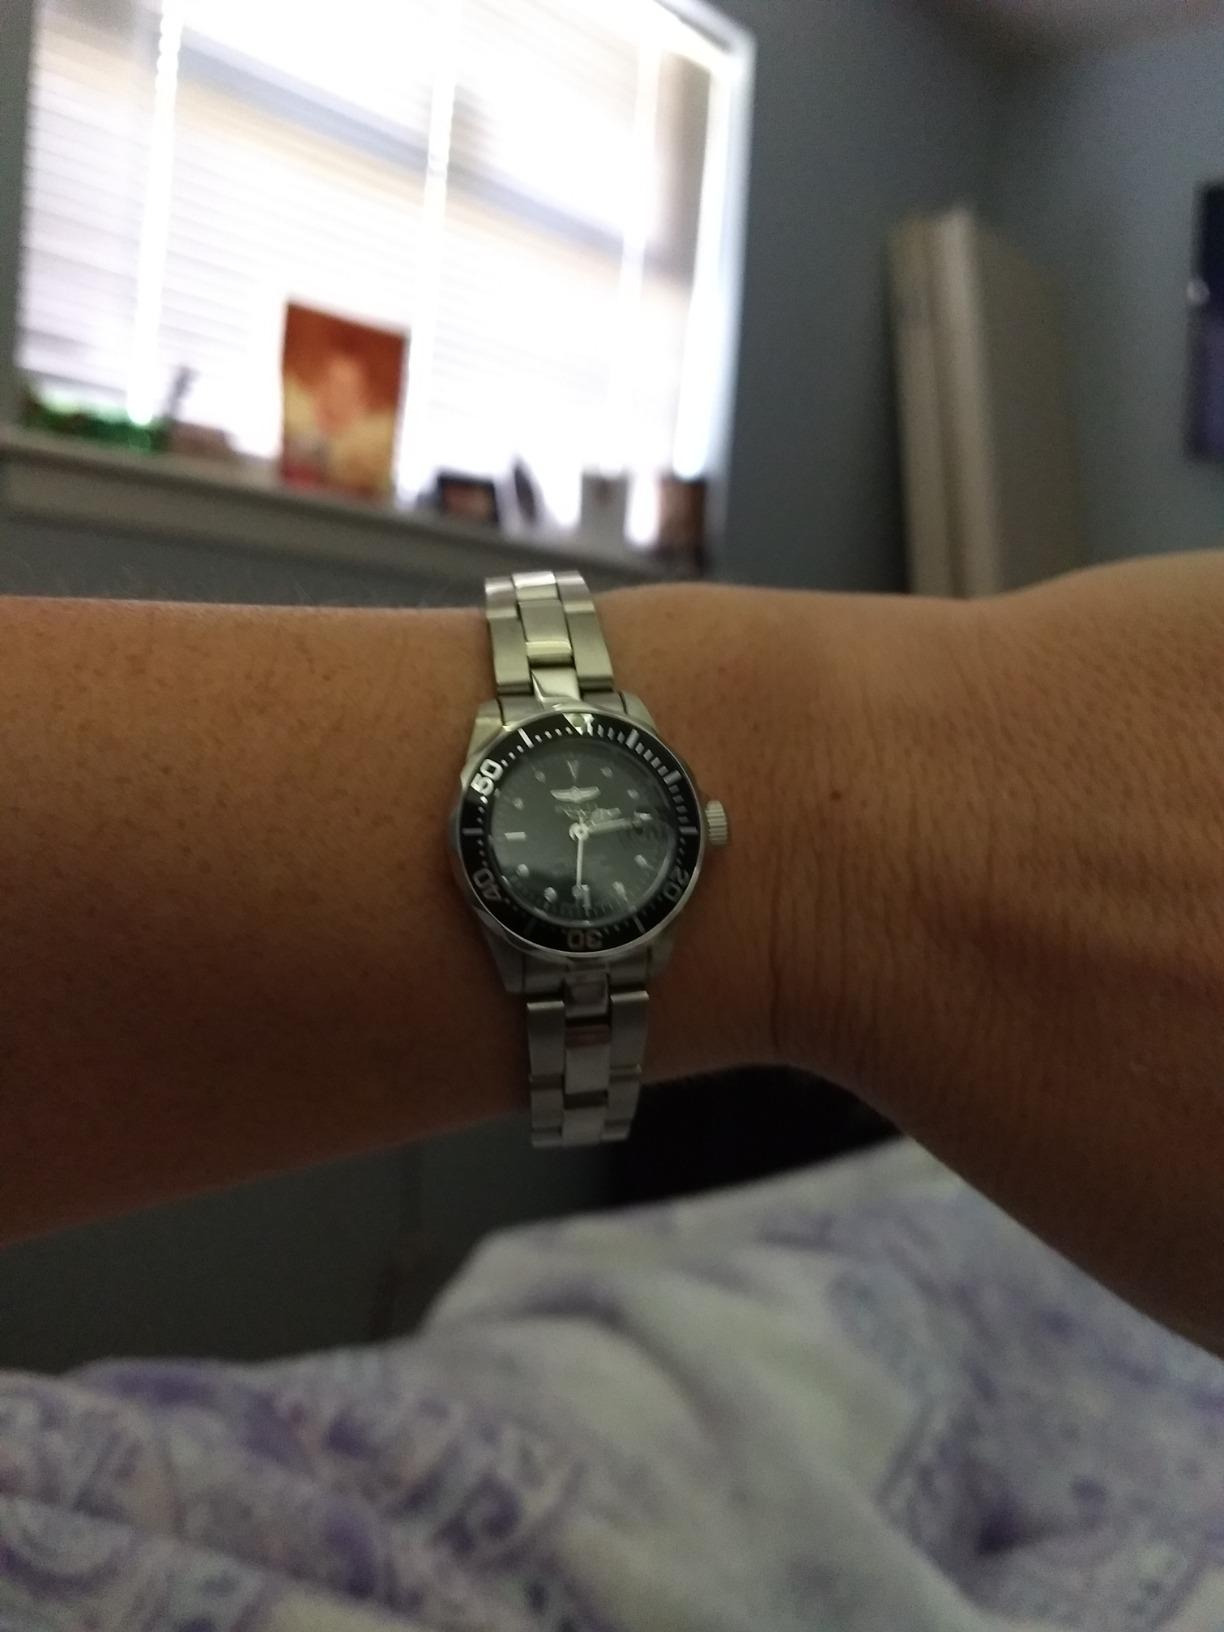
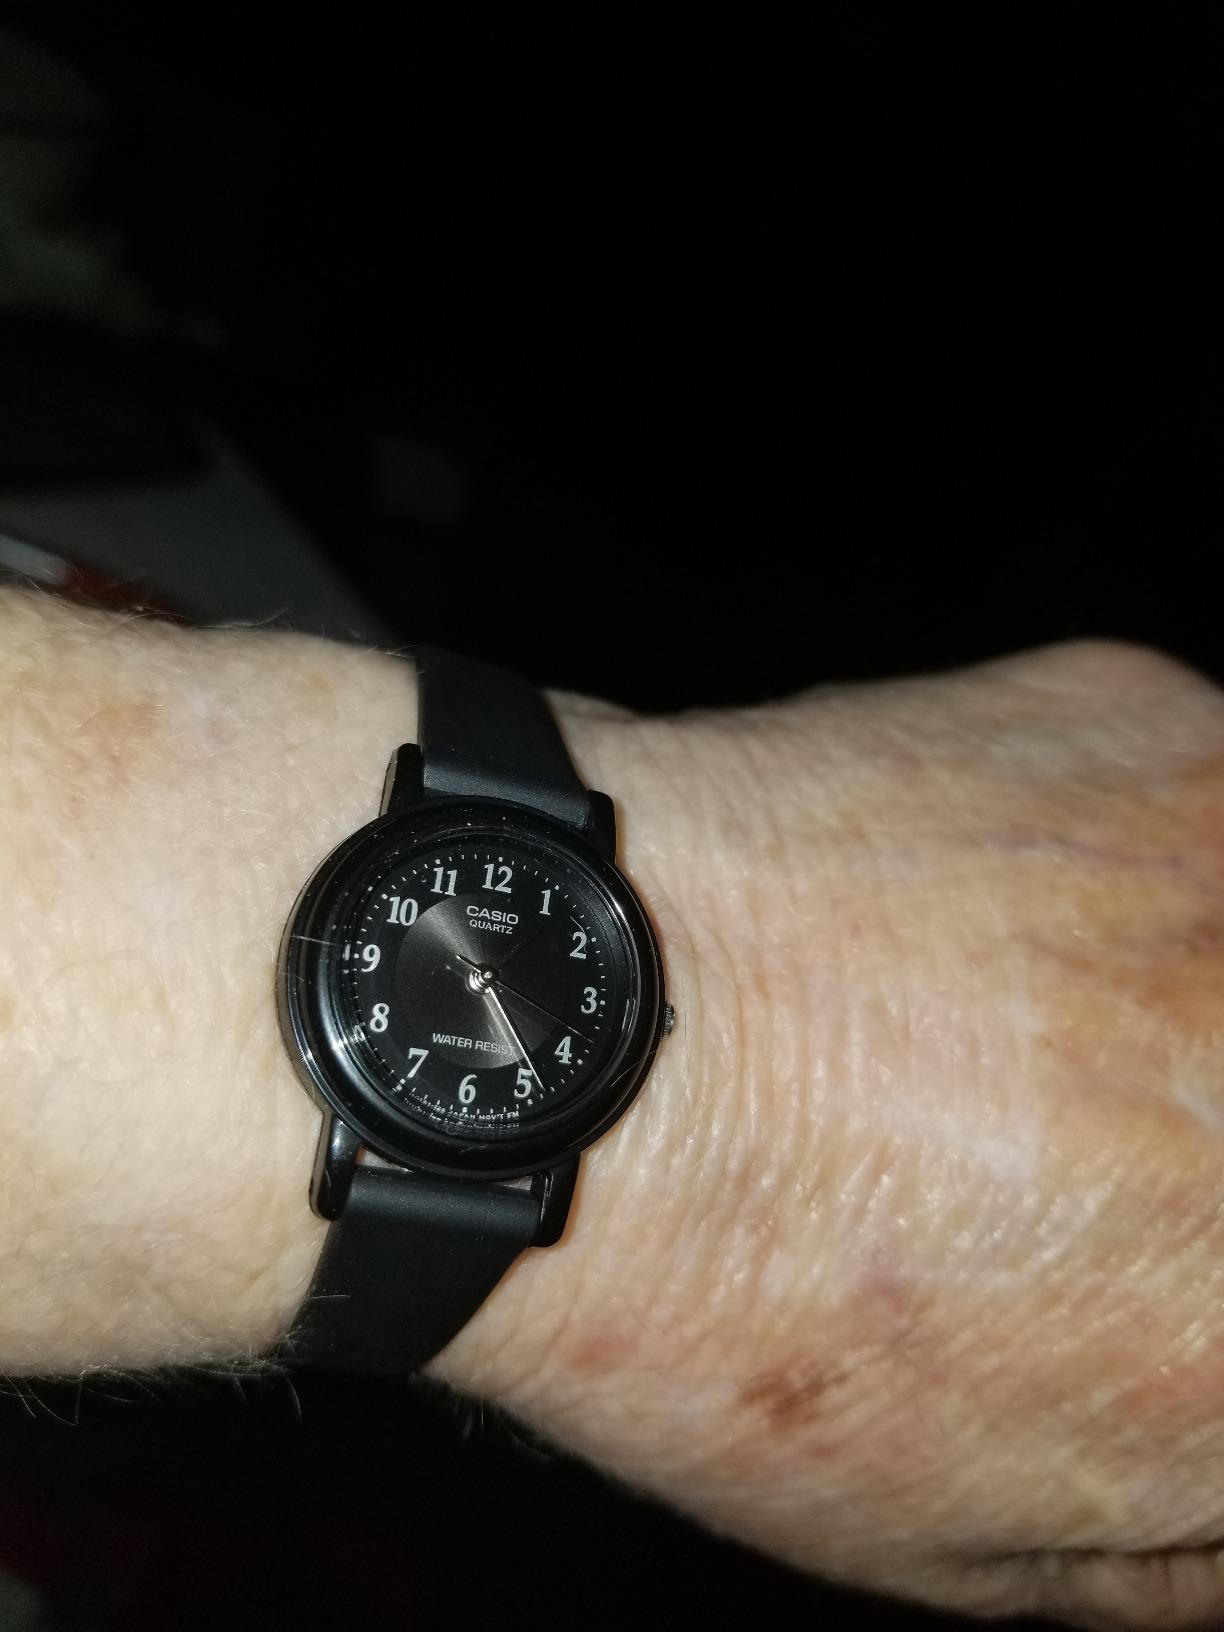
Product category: accessories_watch
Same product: no